List of Tony Award records

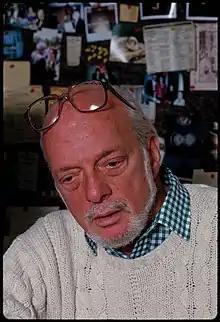
Harold Prince held the record as the most wins and nominations for a Tony.

This list of Tony Award records are current as of 77th Tony Awards, with that ceremony taking place on June 16, 2024.